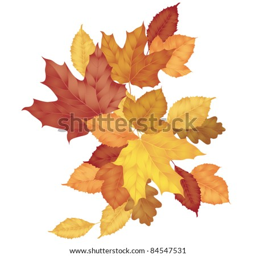
a pile of autumn leaves on white background